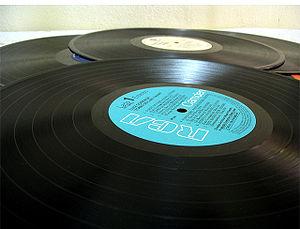
Un long play ou long-playing, également appelé longue durée en France ou long jeu au Québec, est un disque vinyle comportant un nombre suffisant de titres pour constituer un album. Le LP a généralement un diamètre de 30 cm.
Gil Jourdan est une série de bande dessinée franco-belge policière créée par Maurice Tillieux le 20 septembre 1956 dans le nᵒ 962 du journal Spirou. La série est une reprise de Félix, autre série que Tillieux a dû abandonner en changeant d'éditeur ; ainsi, certaines histoires de Félix ont été adaptées ou redessinées pour en faire des histoires de Gil Jourdan. Pour les dessins, Tillieux est aidé par Jean-Marie Brouyère et Bob de Groot pour les albums nᵒ 11 et nᵒ 12. À partir de l'album nᵒ 13, le dessin est repris par Gos, Tillieux en assurant toujours le scénario.
La payola est un ensemble de paiements faits par une maison de disques à des stations de radios pour que ces dernières diffusent en priorité les morceaux édités par cette maison afin d'augmenter leur exposition et leur classement dans les palmarès.
Le disque microsillon, appelé aussi microsillon et par synecdoque, vinyle, a été le principal support de diffusion d'enregistrement sonore commercial pendant la seconde moitié du XXᵉ siècle. Après sa quasi disparition au début des années 1990, ce support analogique connaît un relatif renouveau depuis les années 2000 alors que le CD décline face à la musique en ligne.